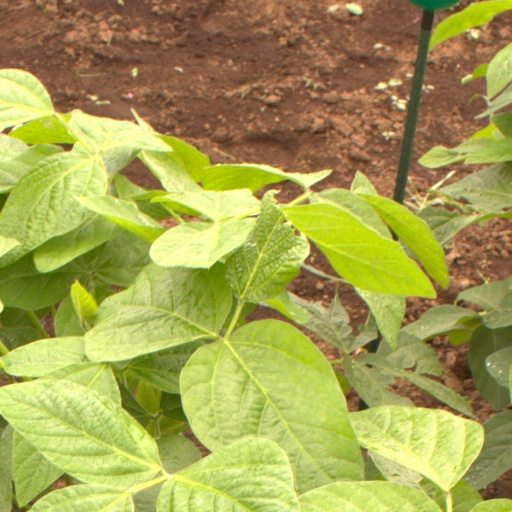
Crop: soybean